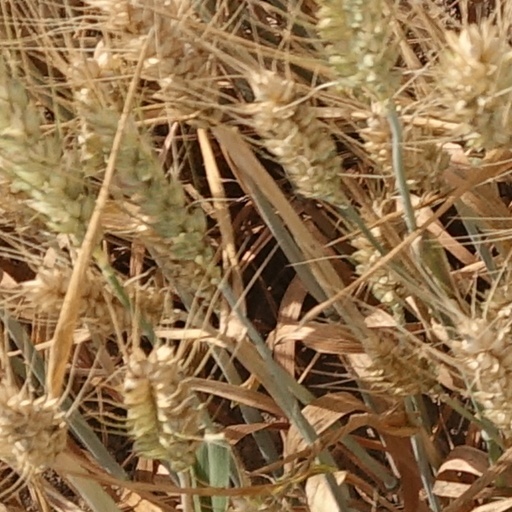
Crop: wheat